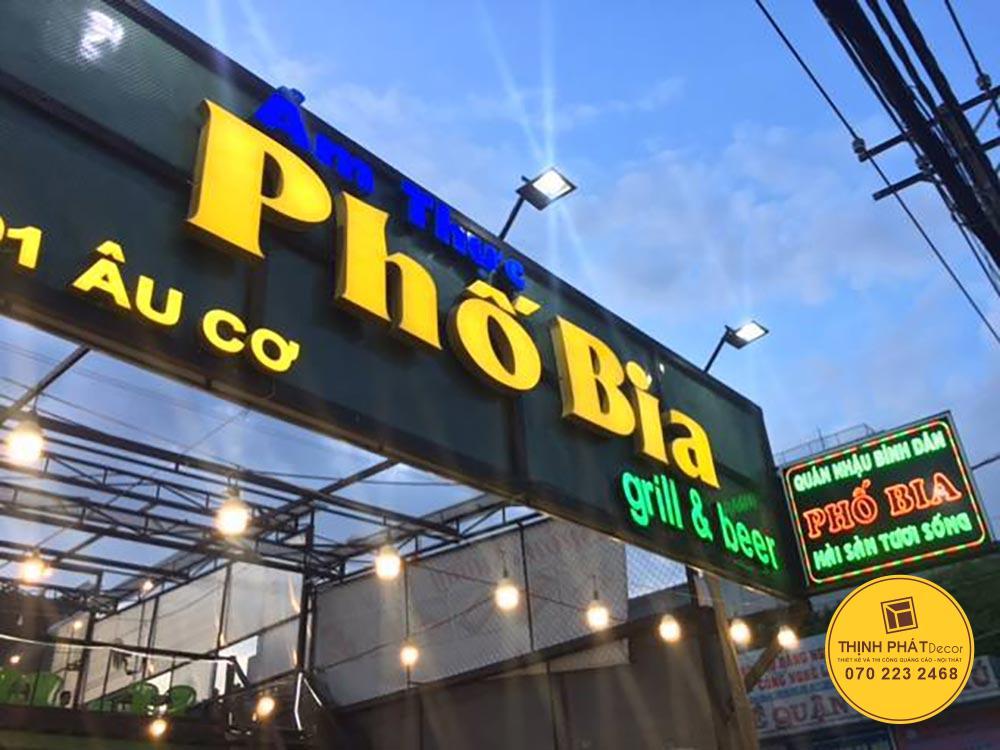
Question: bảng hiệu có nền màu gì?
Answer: màu đen